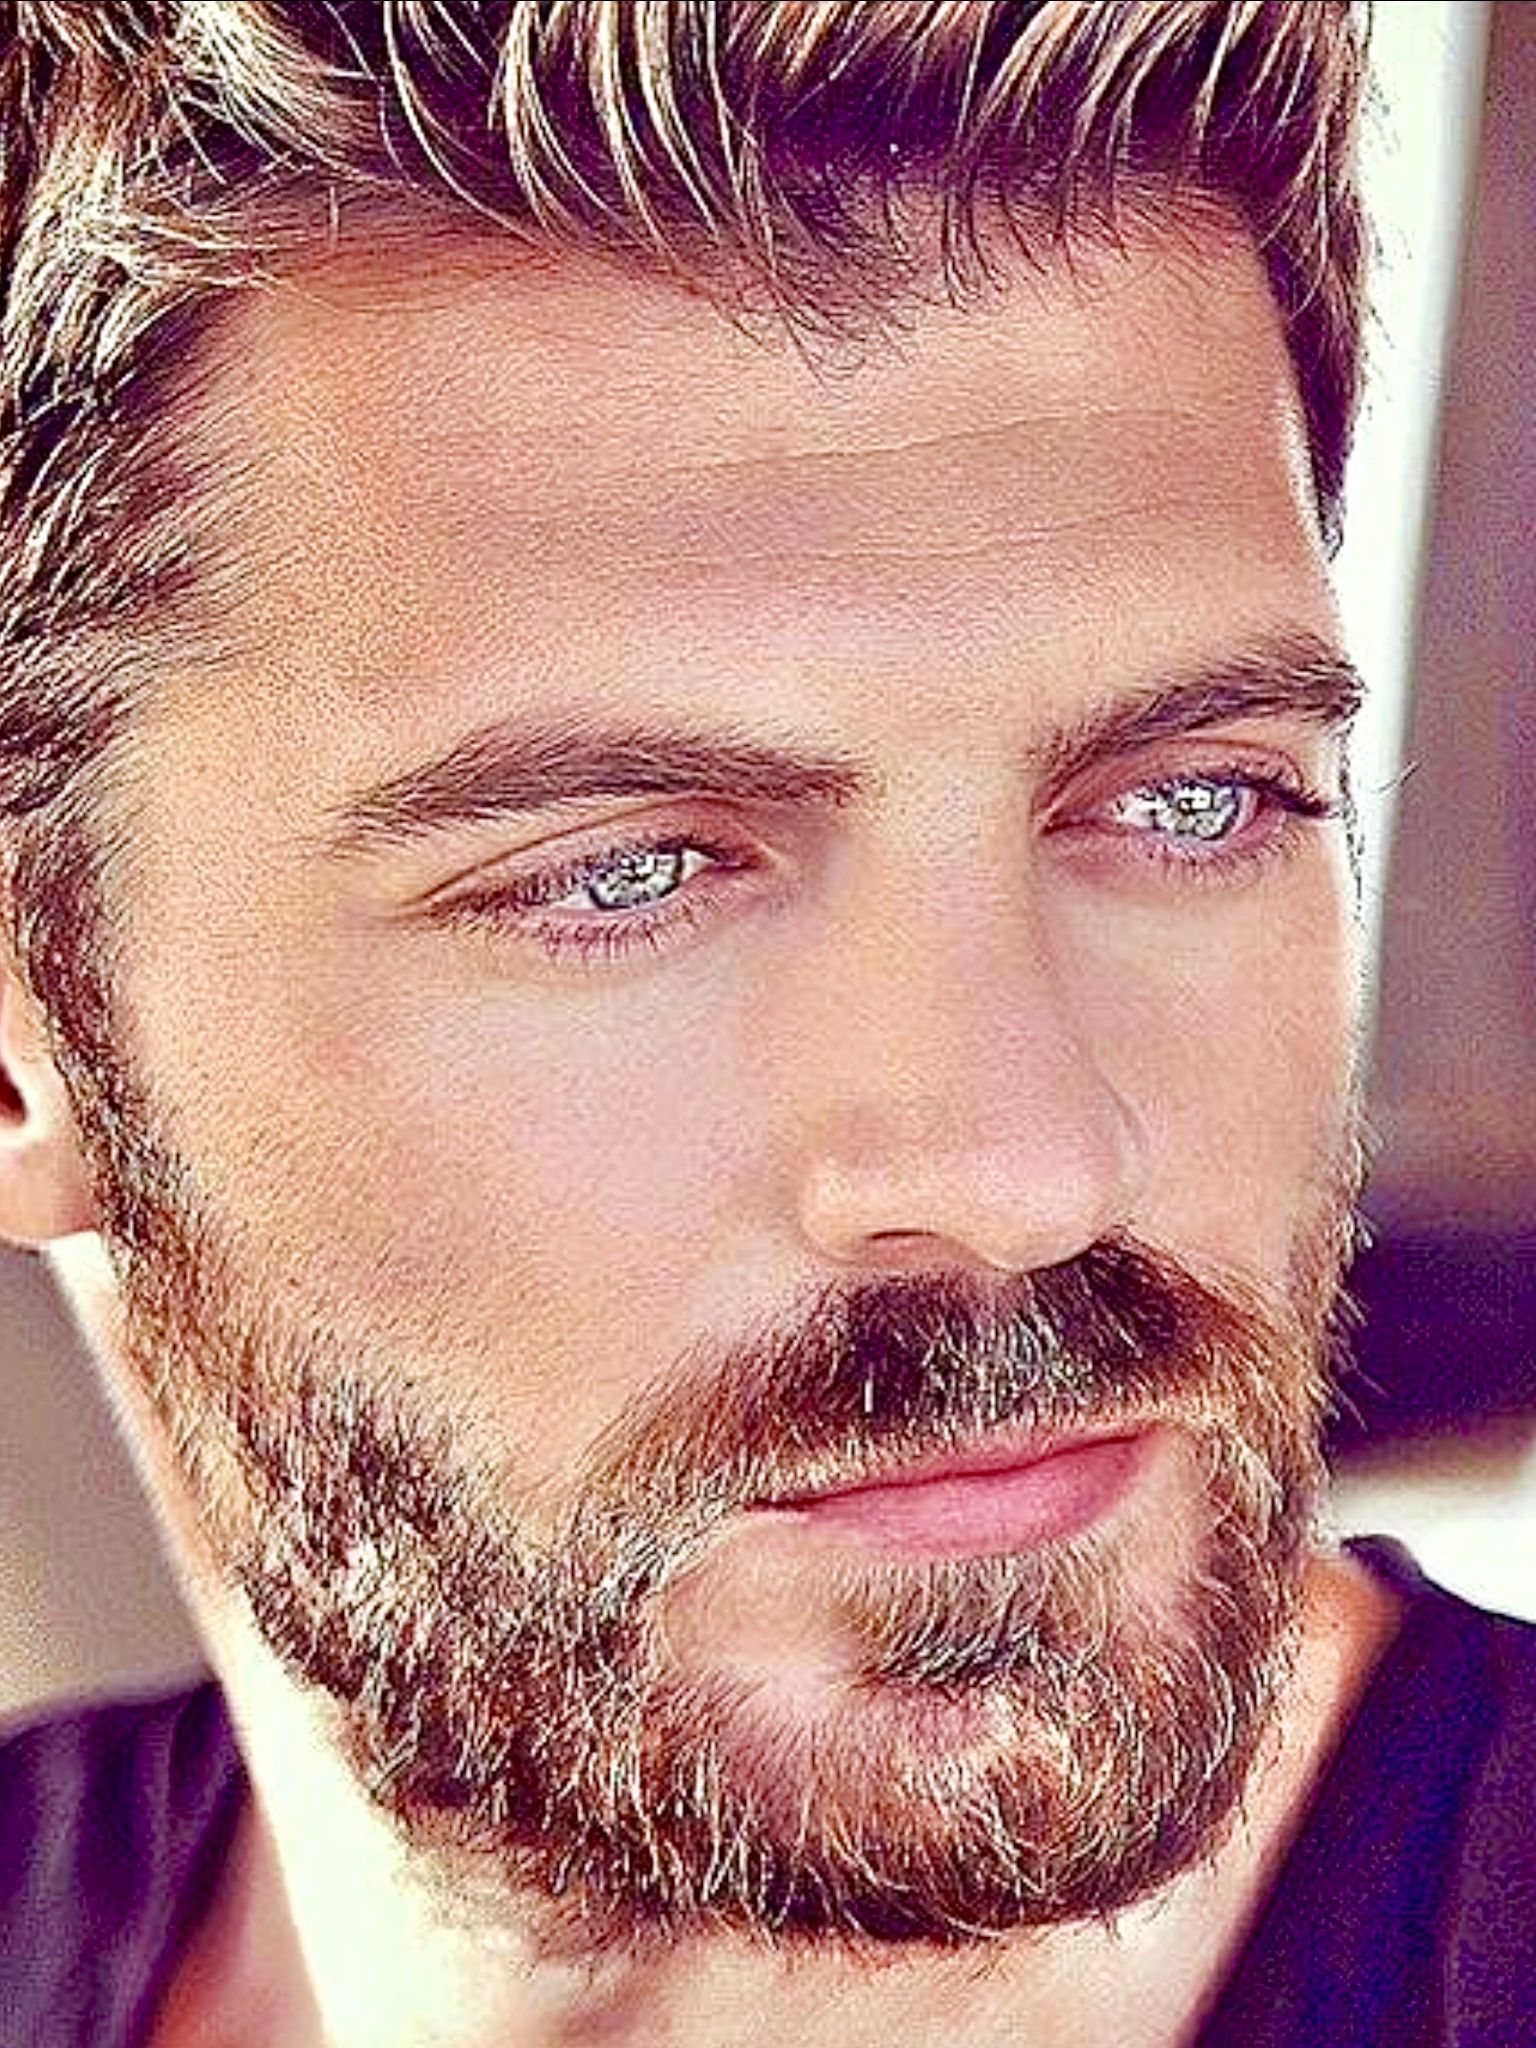
Gender: men